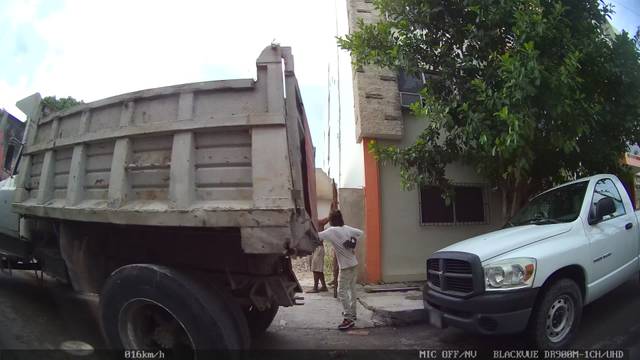
Region: Mexico
Coordinates: 20.98, -89.619